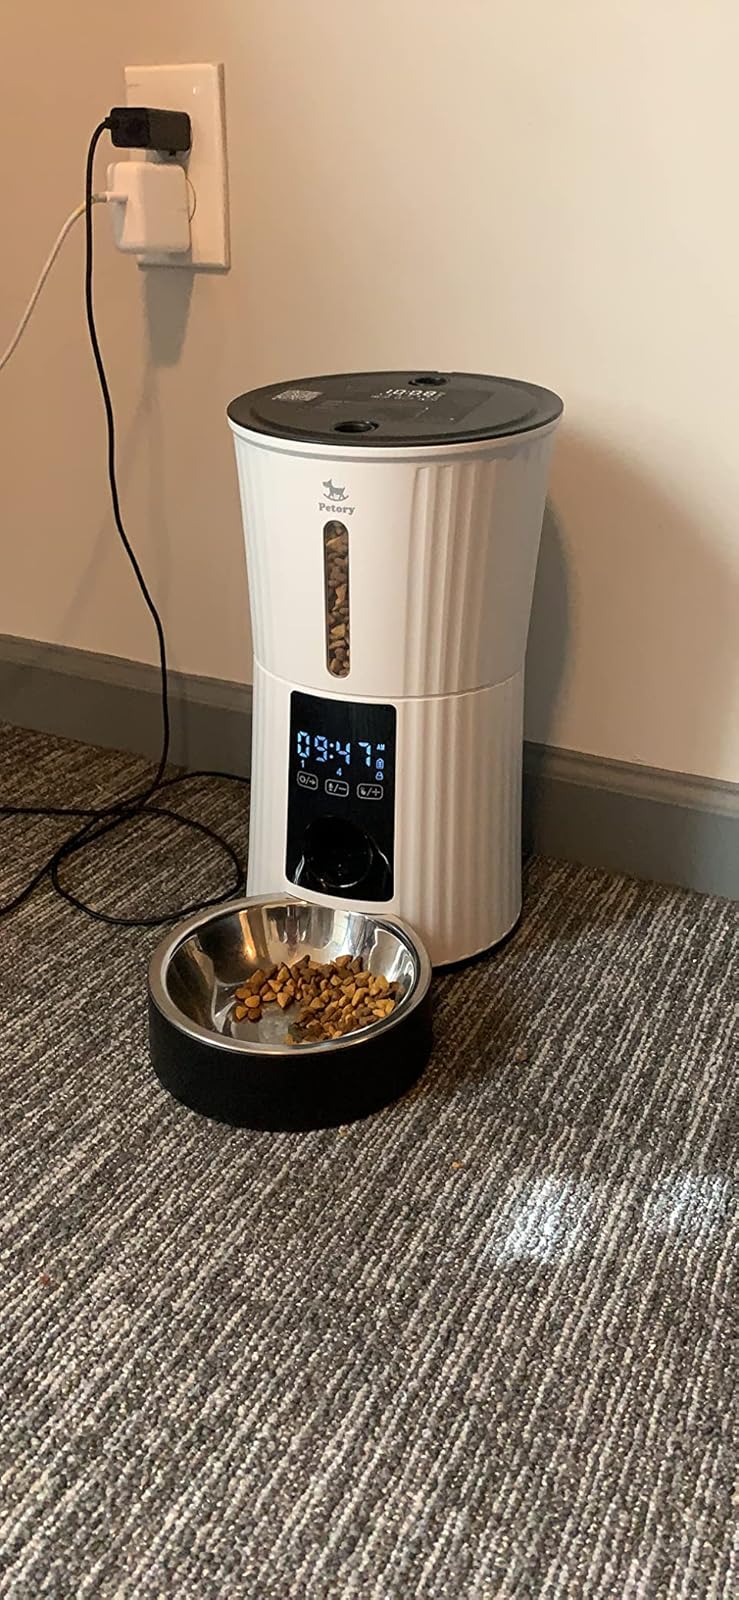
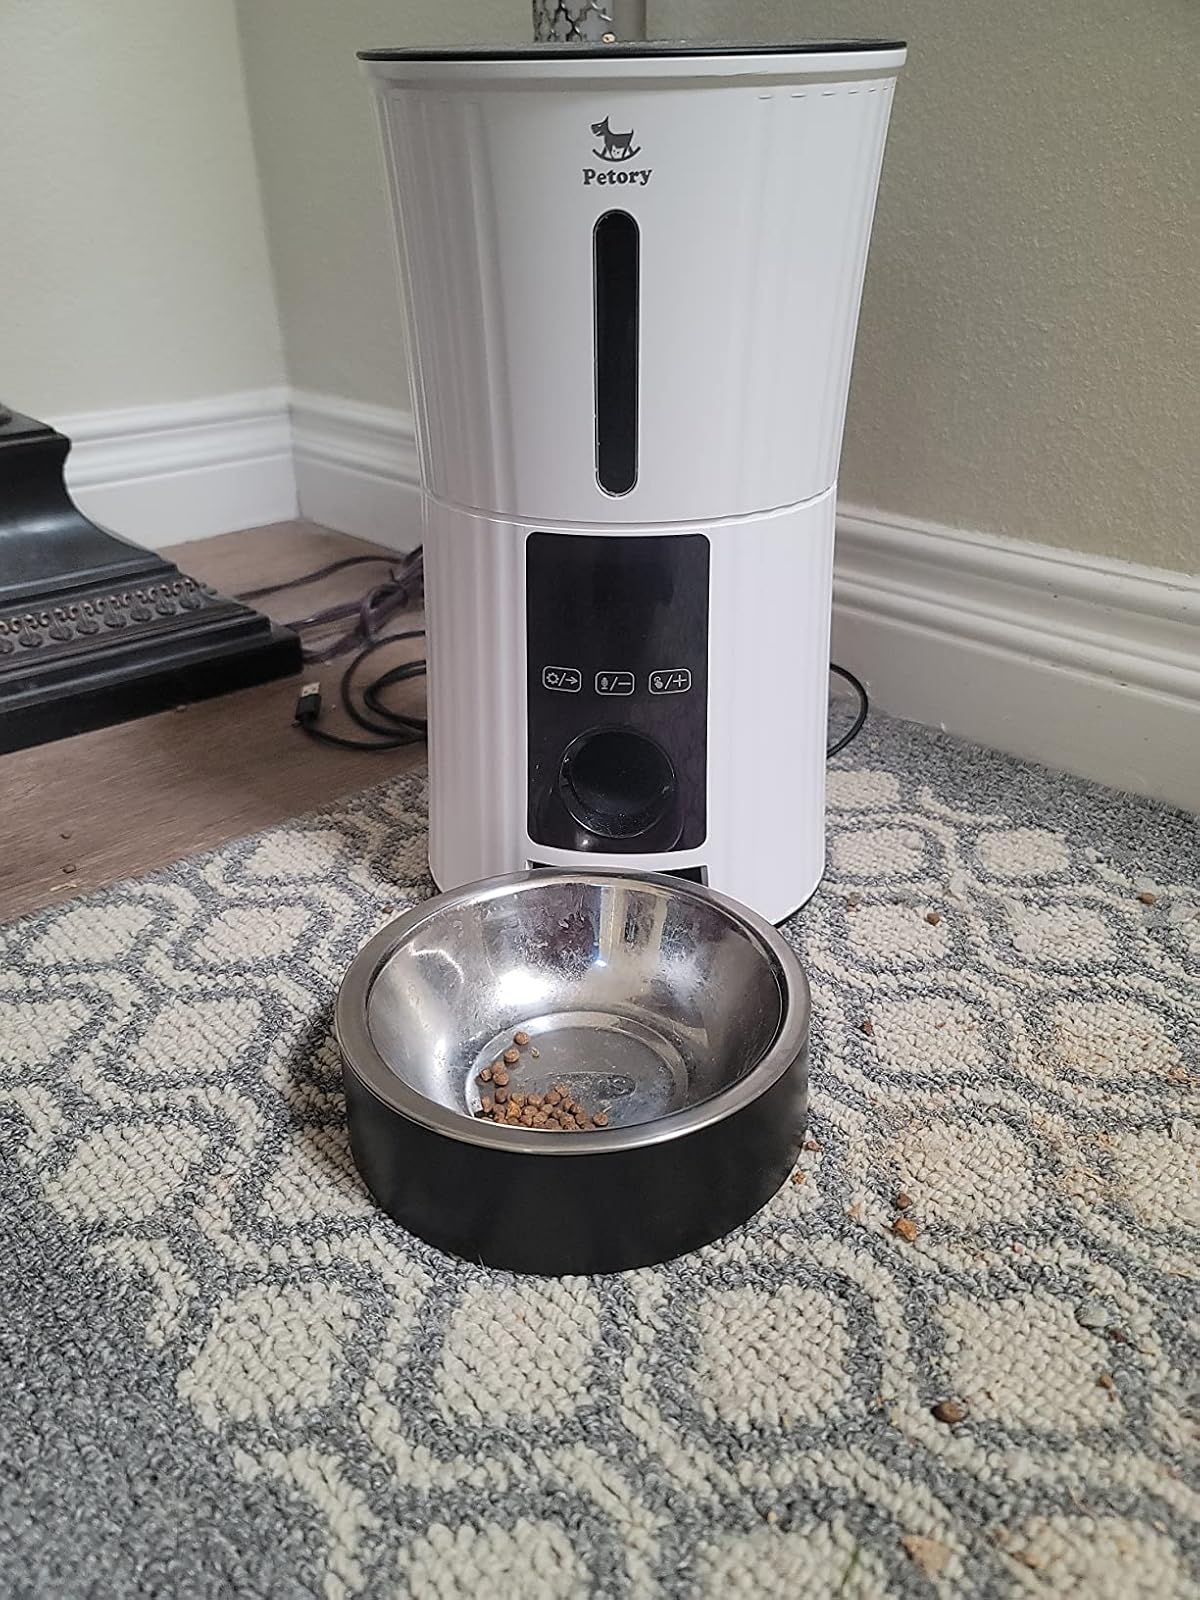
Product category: items_feeder
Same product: yes